Garry Stead

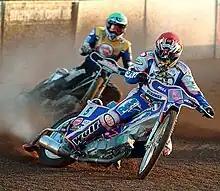
Garry Stead - at his best riding for the Hull Vikings 2005

In 1999, Stead joined Hull Vikings and stayed until 2005. During his time with the Vikings he won the Premier Trophy in 2000 and the KO Cup in 2001. In 2002, he participated in his fourth British Final.